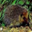
Label: porcupine